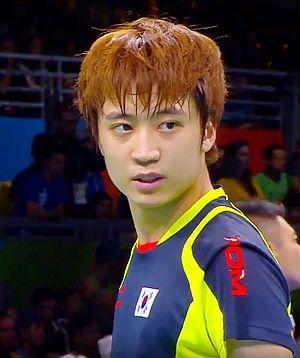
Jung Young-sik ou Jeoung Youngsik, né le 20 janvier 1992 est un pongiste sud-coréen. En mars 2017, il est le pongiste coréen le mieux classé par le classement mondial ITTF. En juin, il est dépassé par Lee Sangsu.